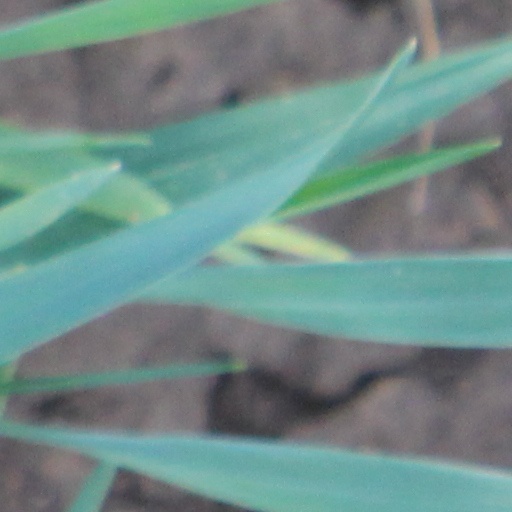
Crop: wheat